Chak dynasty

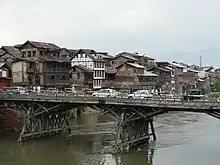
Habba Kadal Bridge, Srinagar, Jammu and Kashmir.

The Chak dynasty was the first Shia dynasty to rule over any part of northern India. It is also considered to be one of the eight Shia dynasties of Medieval India. The other seven includes Adil Shahi dynasty of Bijapur Sultanate, Nizam Shahi dynasty of Ahmednagar Sultanate, Qutb Shahi dynasty of Golconda Sultanate, Malik dynasty of Makran Sultanate, Maqpon dynasty of Baltistan, Trakhan dynasty of Gilgit and Turi dynasty of Kurram Valley. The rulers of the dynasty played a significant role in spreading Shi'ism .